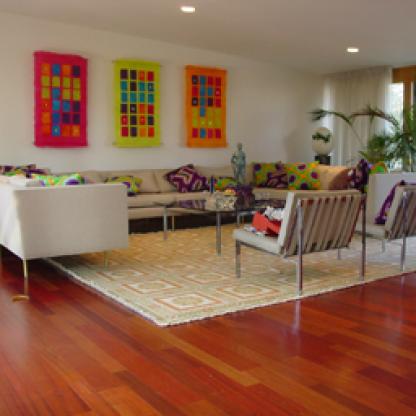
Scene: Indoor